John William Whittaker

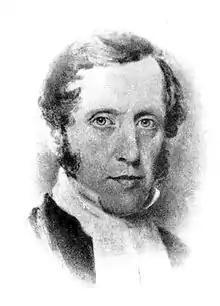

John William Whittaker (13 January 1791 – 3 August 1854) was an English Anglican clergyman. He was born in Manchester to William and Sarah Whittaker, and studied at Bradford Grammar School before going to St John's College, Cambridge. Here he graduated B.A. in 1814, and proceeded to M.A. in 1817, B.D. in 1824, and D.D. in 1830. He was appointed as examining chaplain to Charles Manners-Sutton, Archbishop of Canterbury, who granted him the living of Blackburn, Lancashire in 1822. When Whittaker arrived in Blackburn Anglicanism was in a poor state. There were only three churches in the town, and these were poorly attended. Whittaker embarked on a programme of church building. He also developed education in the town by creating Sunday Schools, and became involved in local politics. One of the churches instigated by Whittaker was Holy Trinity Church, a Commissioners' church designed by his cousin, Edmund Sharpe, who was then at an early stage in his architectural career. It was the largest of the 40 churches that Sharpe designed, and the only one to have transepts. Sharpe's biographer, John Hughes, suggests that the transepts were included at Whittaker's insistence. Hughes describes this church as Sharpe's "pièce de résistance". During the time that Whittaker was vicar of Blackburn, the parish church was rebuilt, and twelve new churches were built in and around to town.